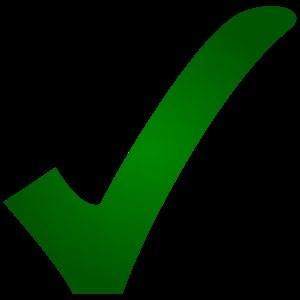
Le succès est un état dans lequel un éventail défini d'attentes est rempli. Il peut être considéré comme l'opposé de l'échec.